Andrew Serwer

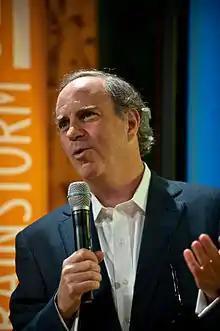
Serwer at "Fortune" conference, 2011

Andrew Serwer (born September 16, 1959) is an American journalist and editor-at-large of Barron's, who oversaw Yahoo Finance from 2015 to 2022 as editor-in-chief, and prior to that was the top editor at Fortune. Serwer is based in Manhattan.